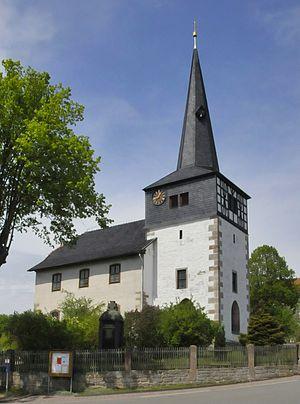
Metzels est une municipalité allemande du land de Thuringe, dans l'arrondissement de Schmalkalden-Meiningen, au centre de l'Allemagne. En 2015, sa population est de 644 habitants.